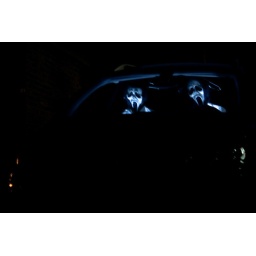
Creepy blue light and &amp;quot;scream&amp;quot; masks posing in a car with (you can't see that;) numberplate 1860!